Morris Motors

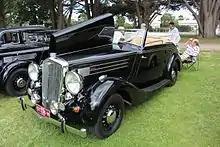
1936 Wolseley

Visiting London in 1938 during a polio epidemic Lord Nuffield saw a Both Iron Lung in use. He commissioned an improved design which could be produced using the techniques of car assembly and arranged production of approximately 1700 machines at the Cowley works, which he donated to hospitals throughout all parts of Britain and the British Empire.